Benjamin Zymler

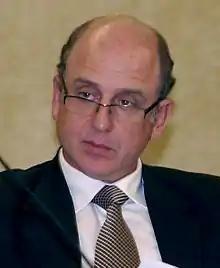

Benjamin Zymler (born 25 March 1956) is a Brazilian engineer and official in the Government of Brazil.